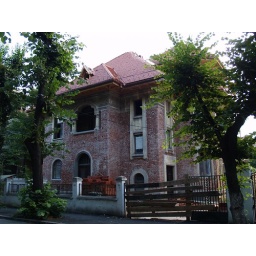
It feels weird to see &amp;quot;naked&amp;quot; houses like this... Found on Roma street in Bucharest